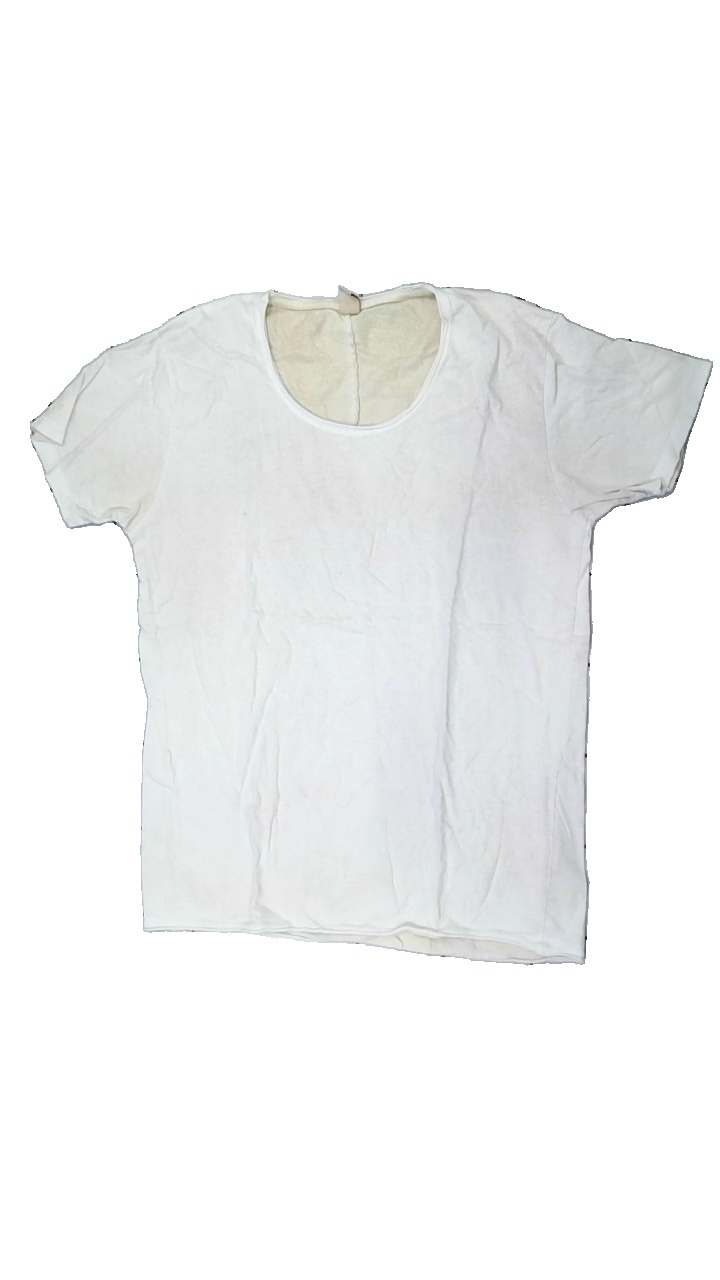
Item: T-shirt (Men)
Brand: Jack And Jones
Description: beige t-shirt, sned i söm
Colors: Beige
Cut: Regular
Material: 100% cotton
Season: All
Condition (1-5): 3
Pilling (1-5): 5
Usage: Export
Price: <50